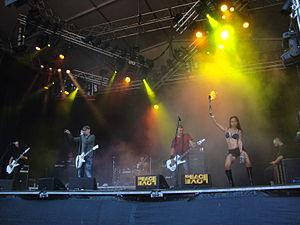
Tiamat est un groupe de heavy metal suédois, originaire de Täby. Leur style musical est parfois classé dans le metal atmosphérique, parfois dans le metal gothique en fonction des albums, le groupe ayant beaucoup évolué au cours des années.